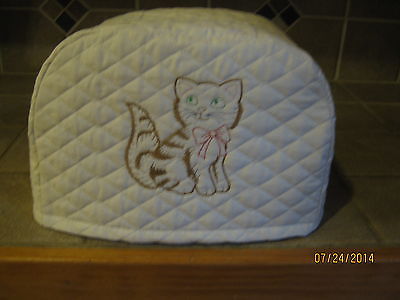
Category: toaster